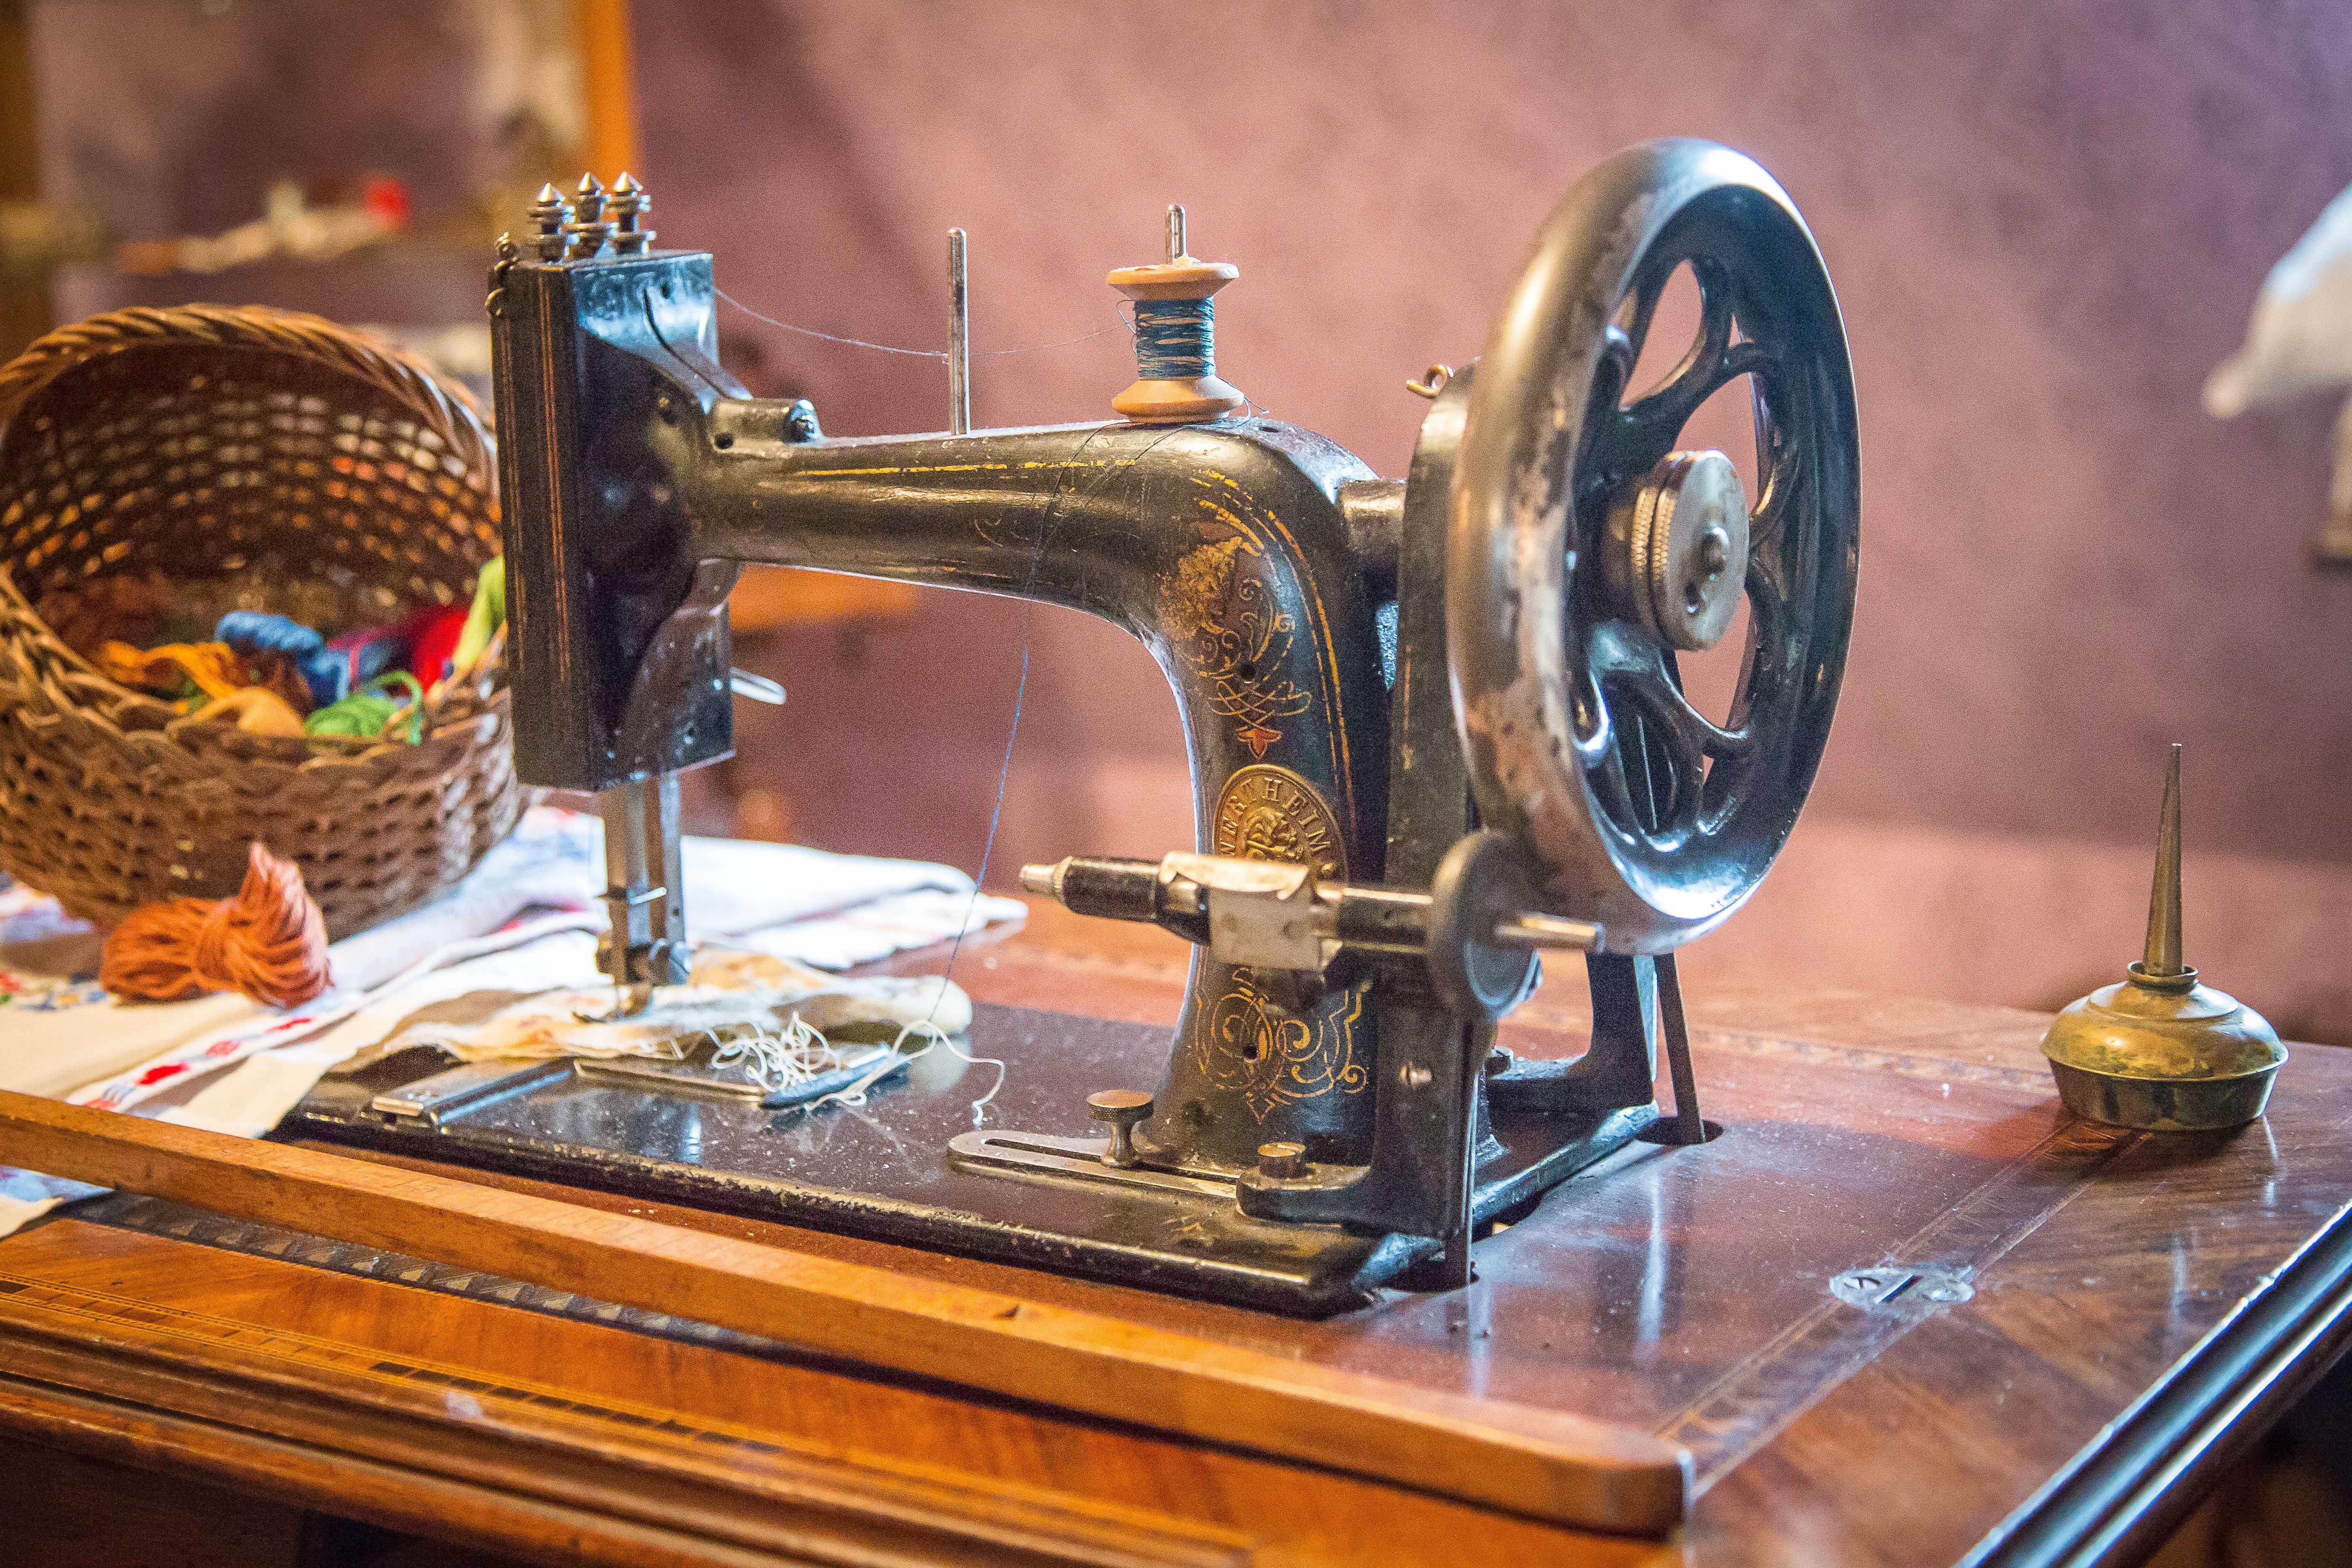
wheel, craft, sewing machine, thread, sew, bobbin, art, steam engine, embroidery, tailoring, hand labor, n hutensilien